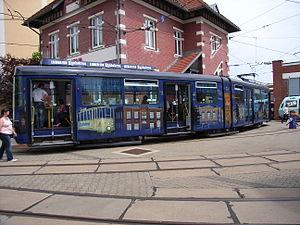
Un Véhicule publicitaire est un véhicule porteur d'une publicité extérieure. Sa mobilité, réduite pour un véhicule de transport public, ou élévée pour un véhicule libre, lui permet de toucher un grand nombre de personnes ainsi que d'être présent sur un site d'évènement ponctuel.